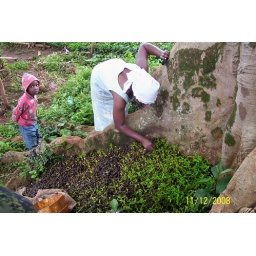
Seed bed by a tree, Kabaka's tree nursery